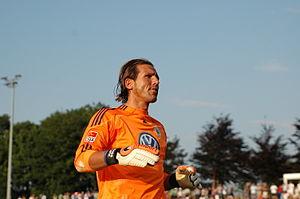
André Lenz est un joueur allemand de football né le 19 novembre 1973 à Mülheim an der Ruhr.